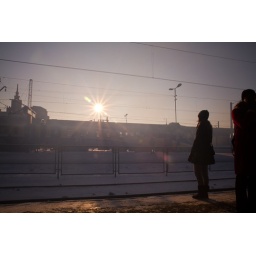
Riga train station covered by black smoke